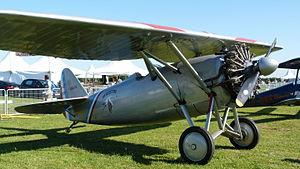
Ferté-Alais 2012
Dewoitine D.27 est un avion militaire de l'entre-deux-guerres.